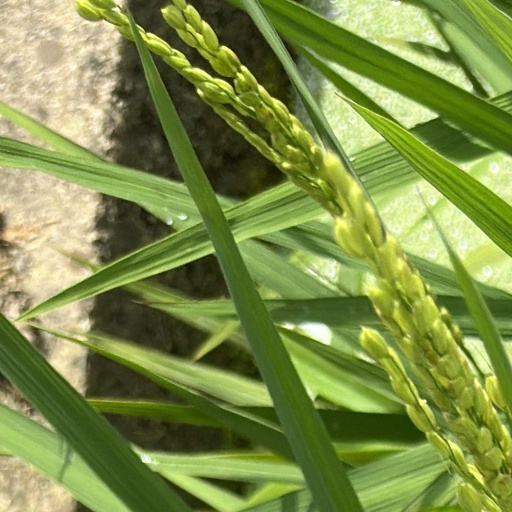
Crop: rice